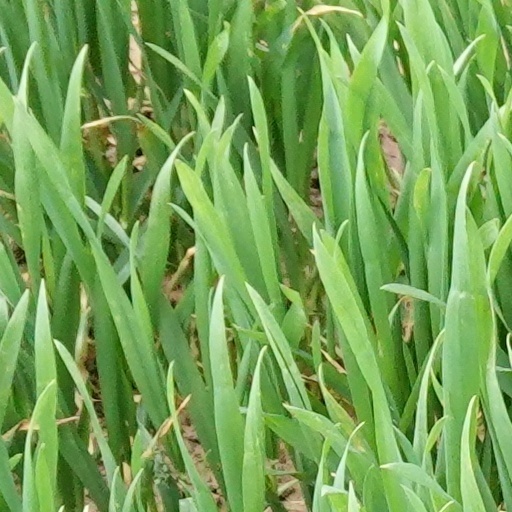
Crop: wheat